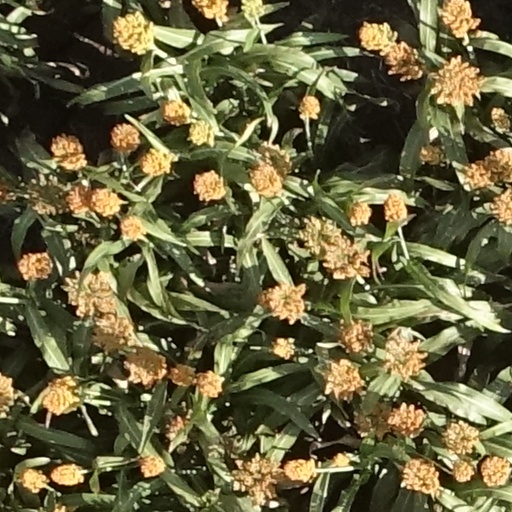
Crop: sorghum